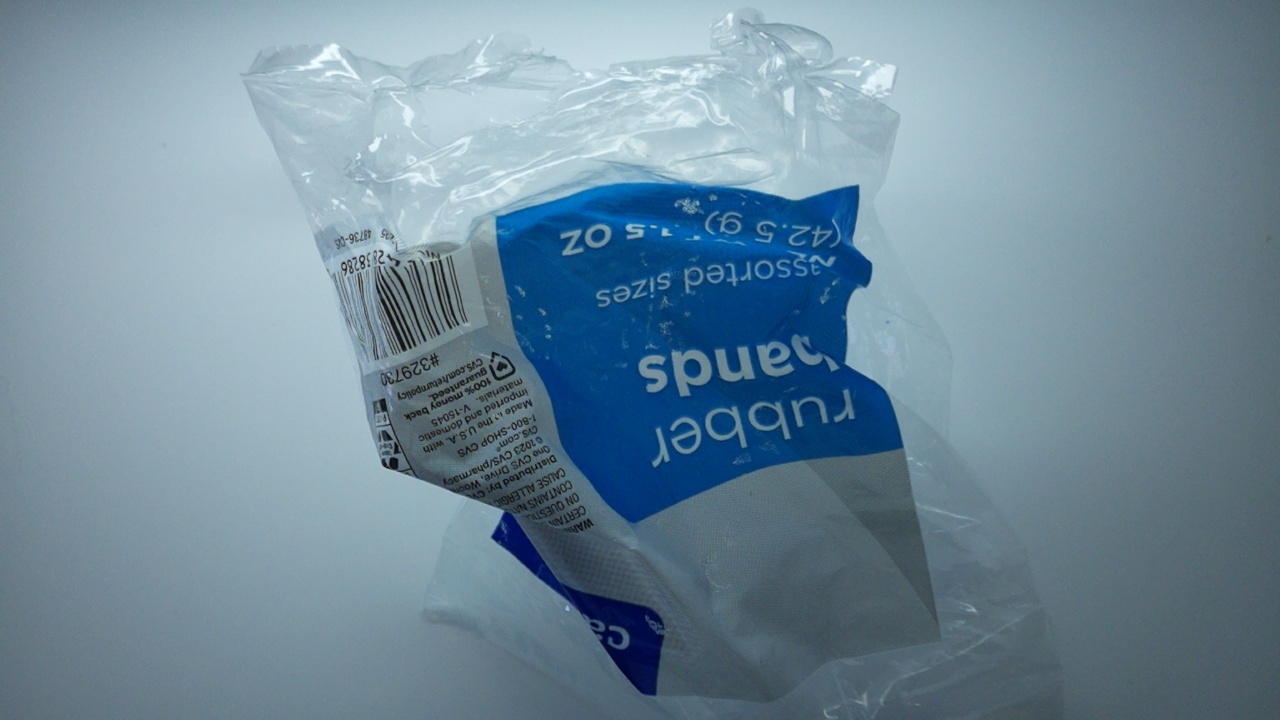
Label: trash